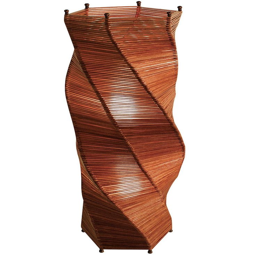
bring nature indoors with lamps inspired by film character .